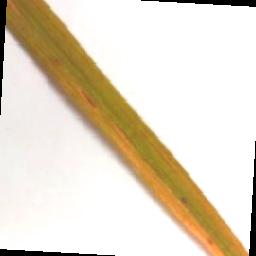
Label: Rice___Brown_Spot